Sidney Mashbir

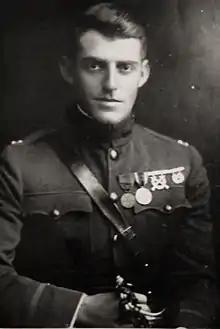
Half-length portrait of man in military attaché dress

Following World War I, Mashbir held a position teaching military science and tactics at Syracuse University, where he first considered studying the Japanese language and culture. In August 1919, he asked the War Department if he could embark on this course of study, stating that it was his intention to apply for a posting to Japan for the purpose of learning the language if the War Department saw fit. Ranked captain, Mashbir was assigned as one of four US Army Language Officers in Japan on 7 July 1920. He relocated to Tokyo the following month to begin his four-year tour. When he arrived he reported for duty to Lieutenant Colonel Charles Burnett, the military attaché. Having few Army colleagues, while in Tokyo Mashbir sought the company of other intelligence professionals in the navy, one of whom was an assistant naval attaché, Lieutenant-Commander Ellis M. Zacharias, with whom Mashbir began a lifelong friendship and collaboration. In July 1922, at Zacharias' request, Mashbir secretly worked day and night to produce a secret plan to gather intelligence that could either be used to maintain peace between the U.S. and Japan, or get information out of Japan in case of war. This plan became known as M-Plan, named after Mashbir. His undisclosed activities working for the naval attaché did not sit well with his superiors, however.